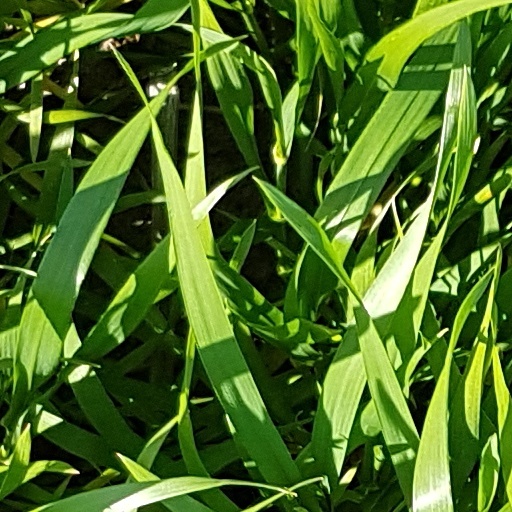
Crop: wheat